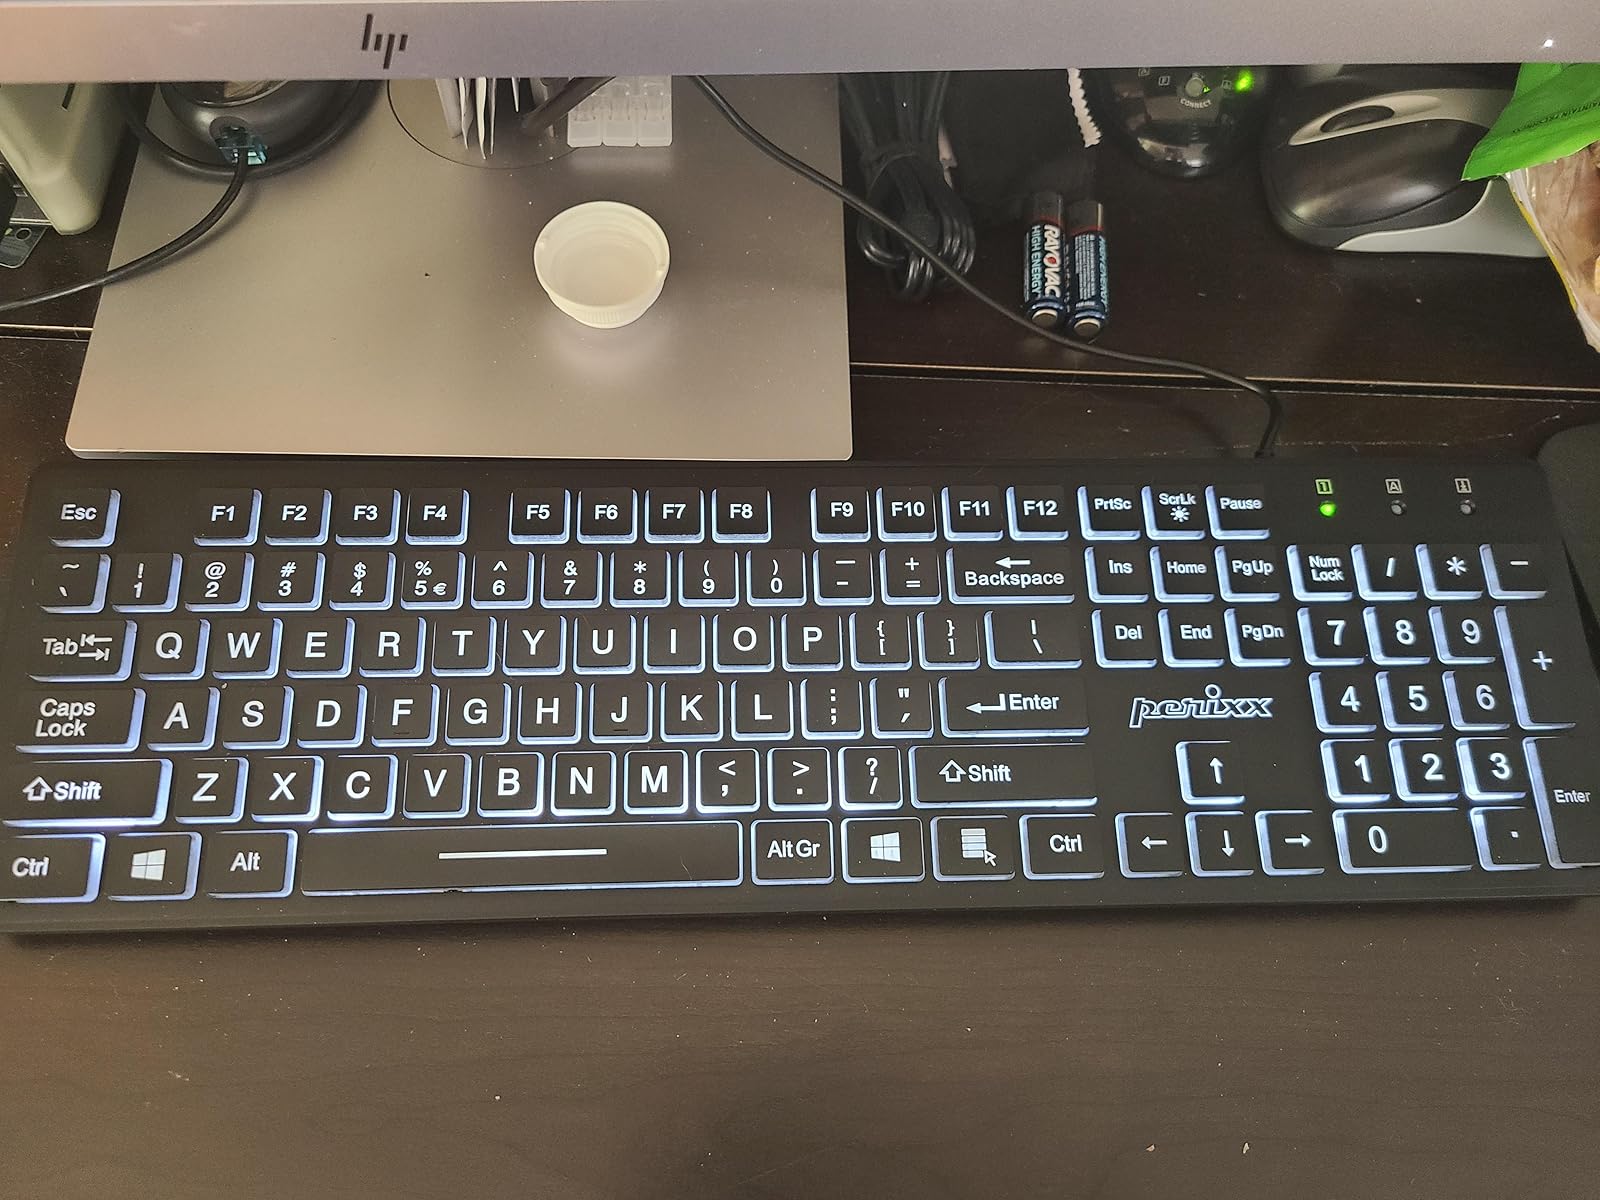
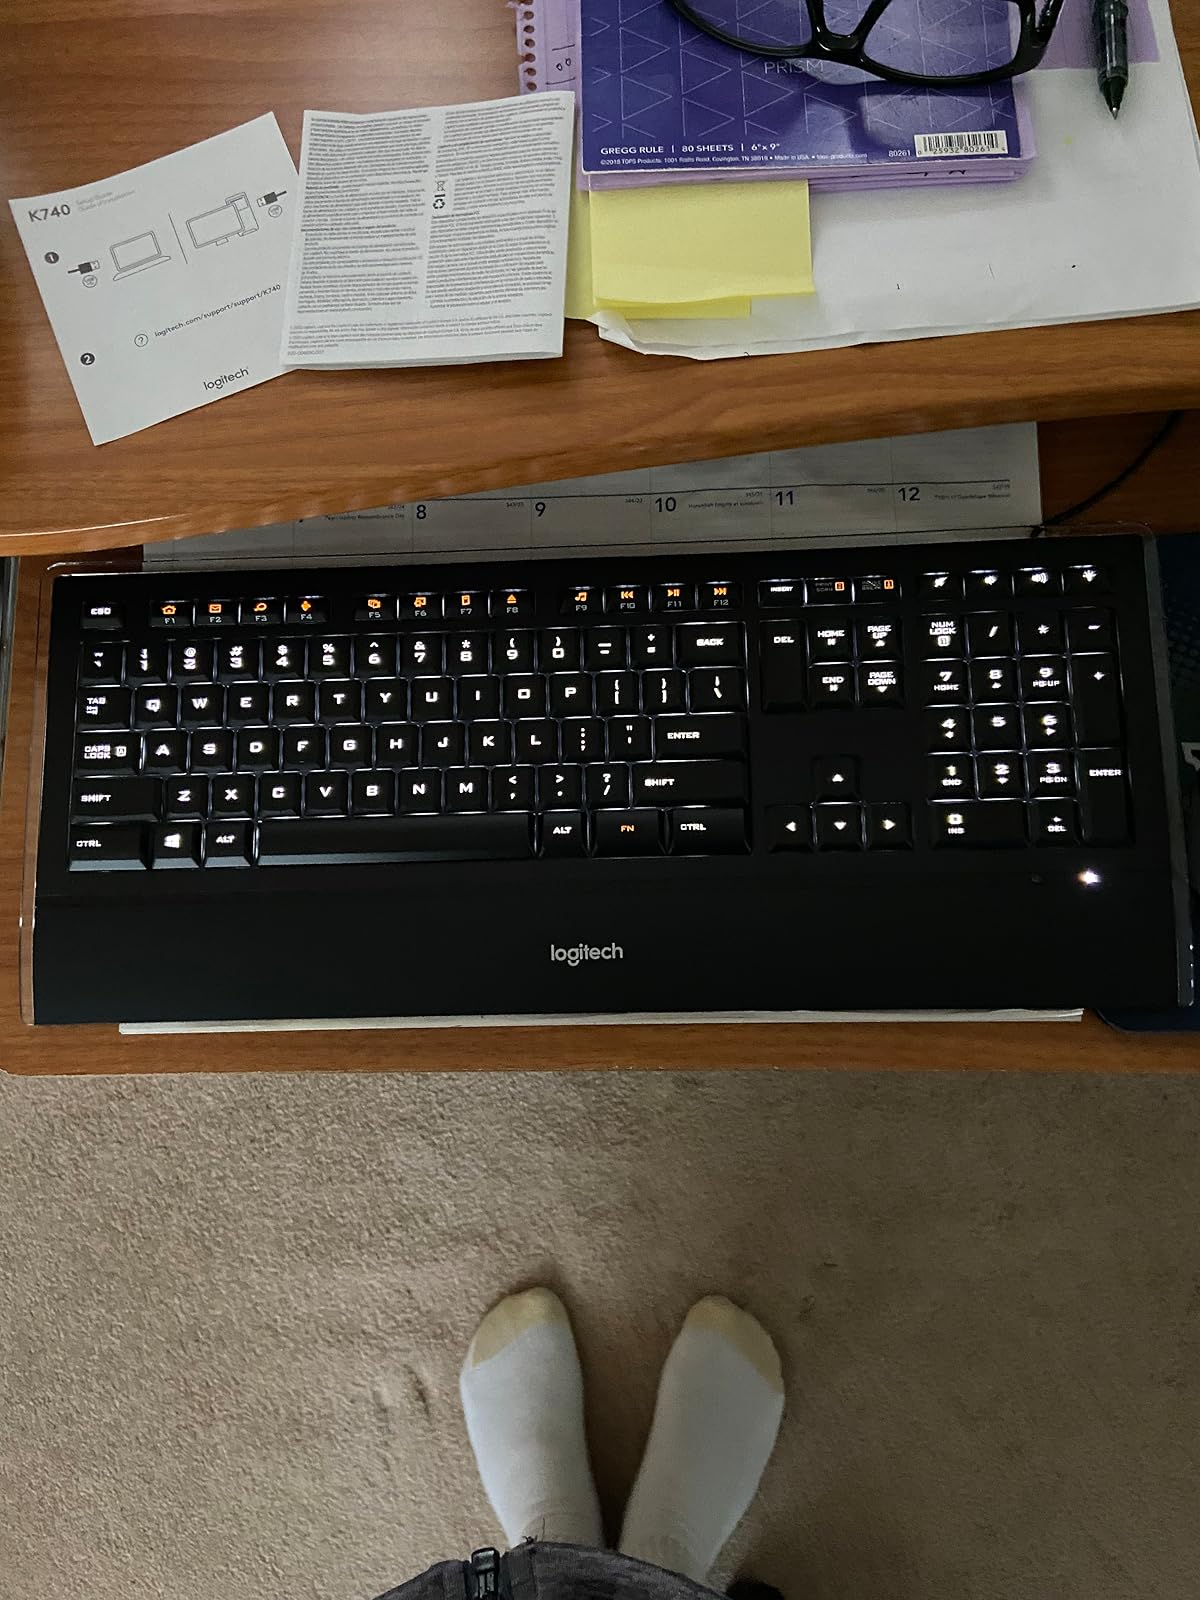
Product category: keyboard
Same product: no